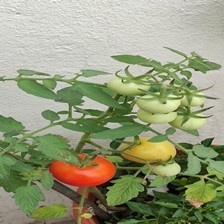
Label: tomato